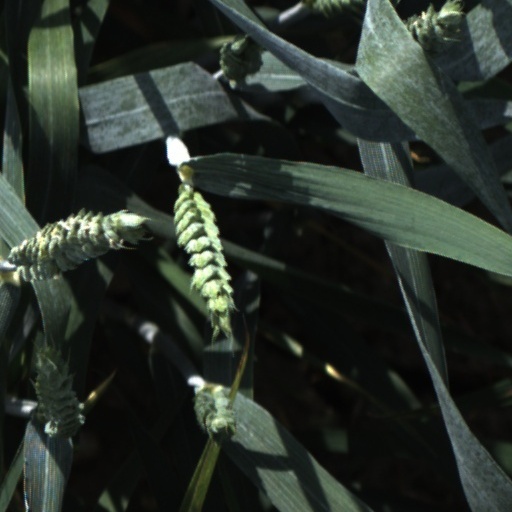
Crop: wheat